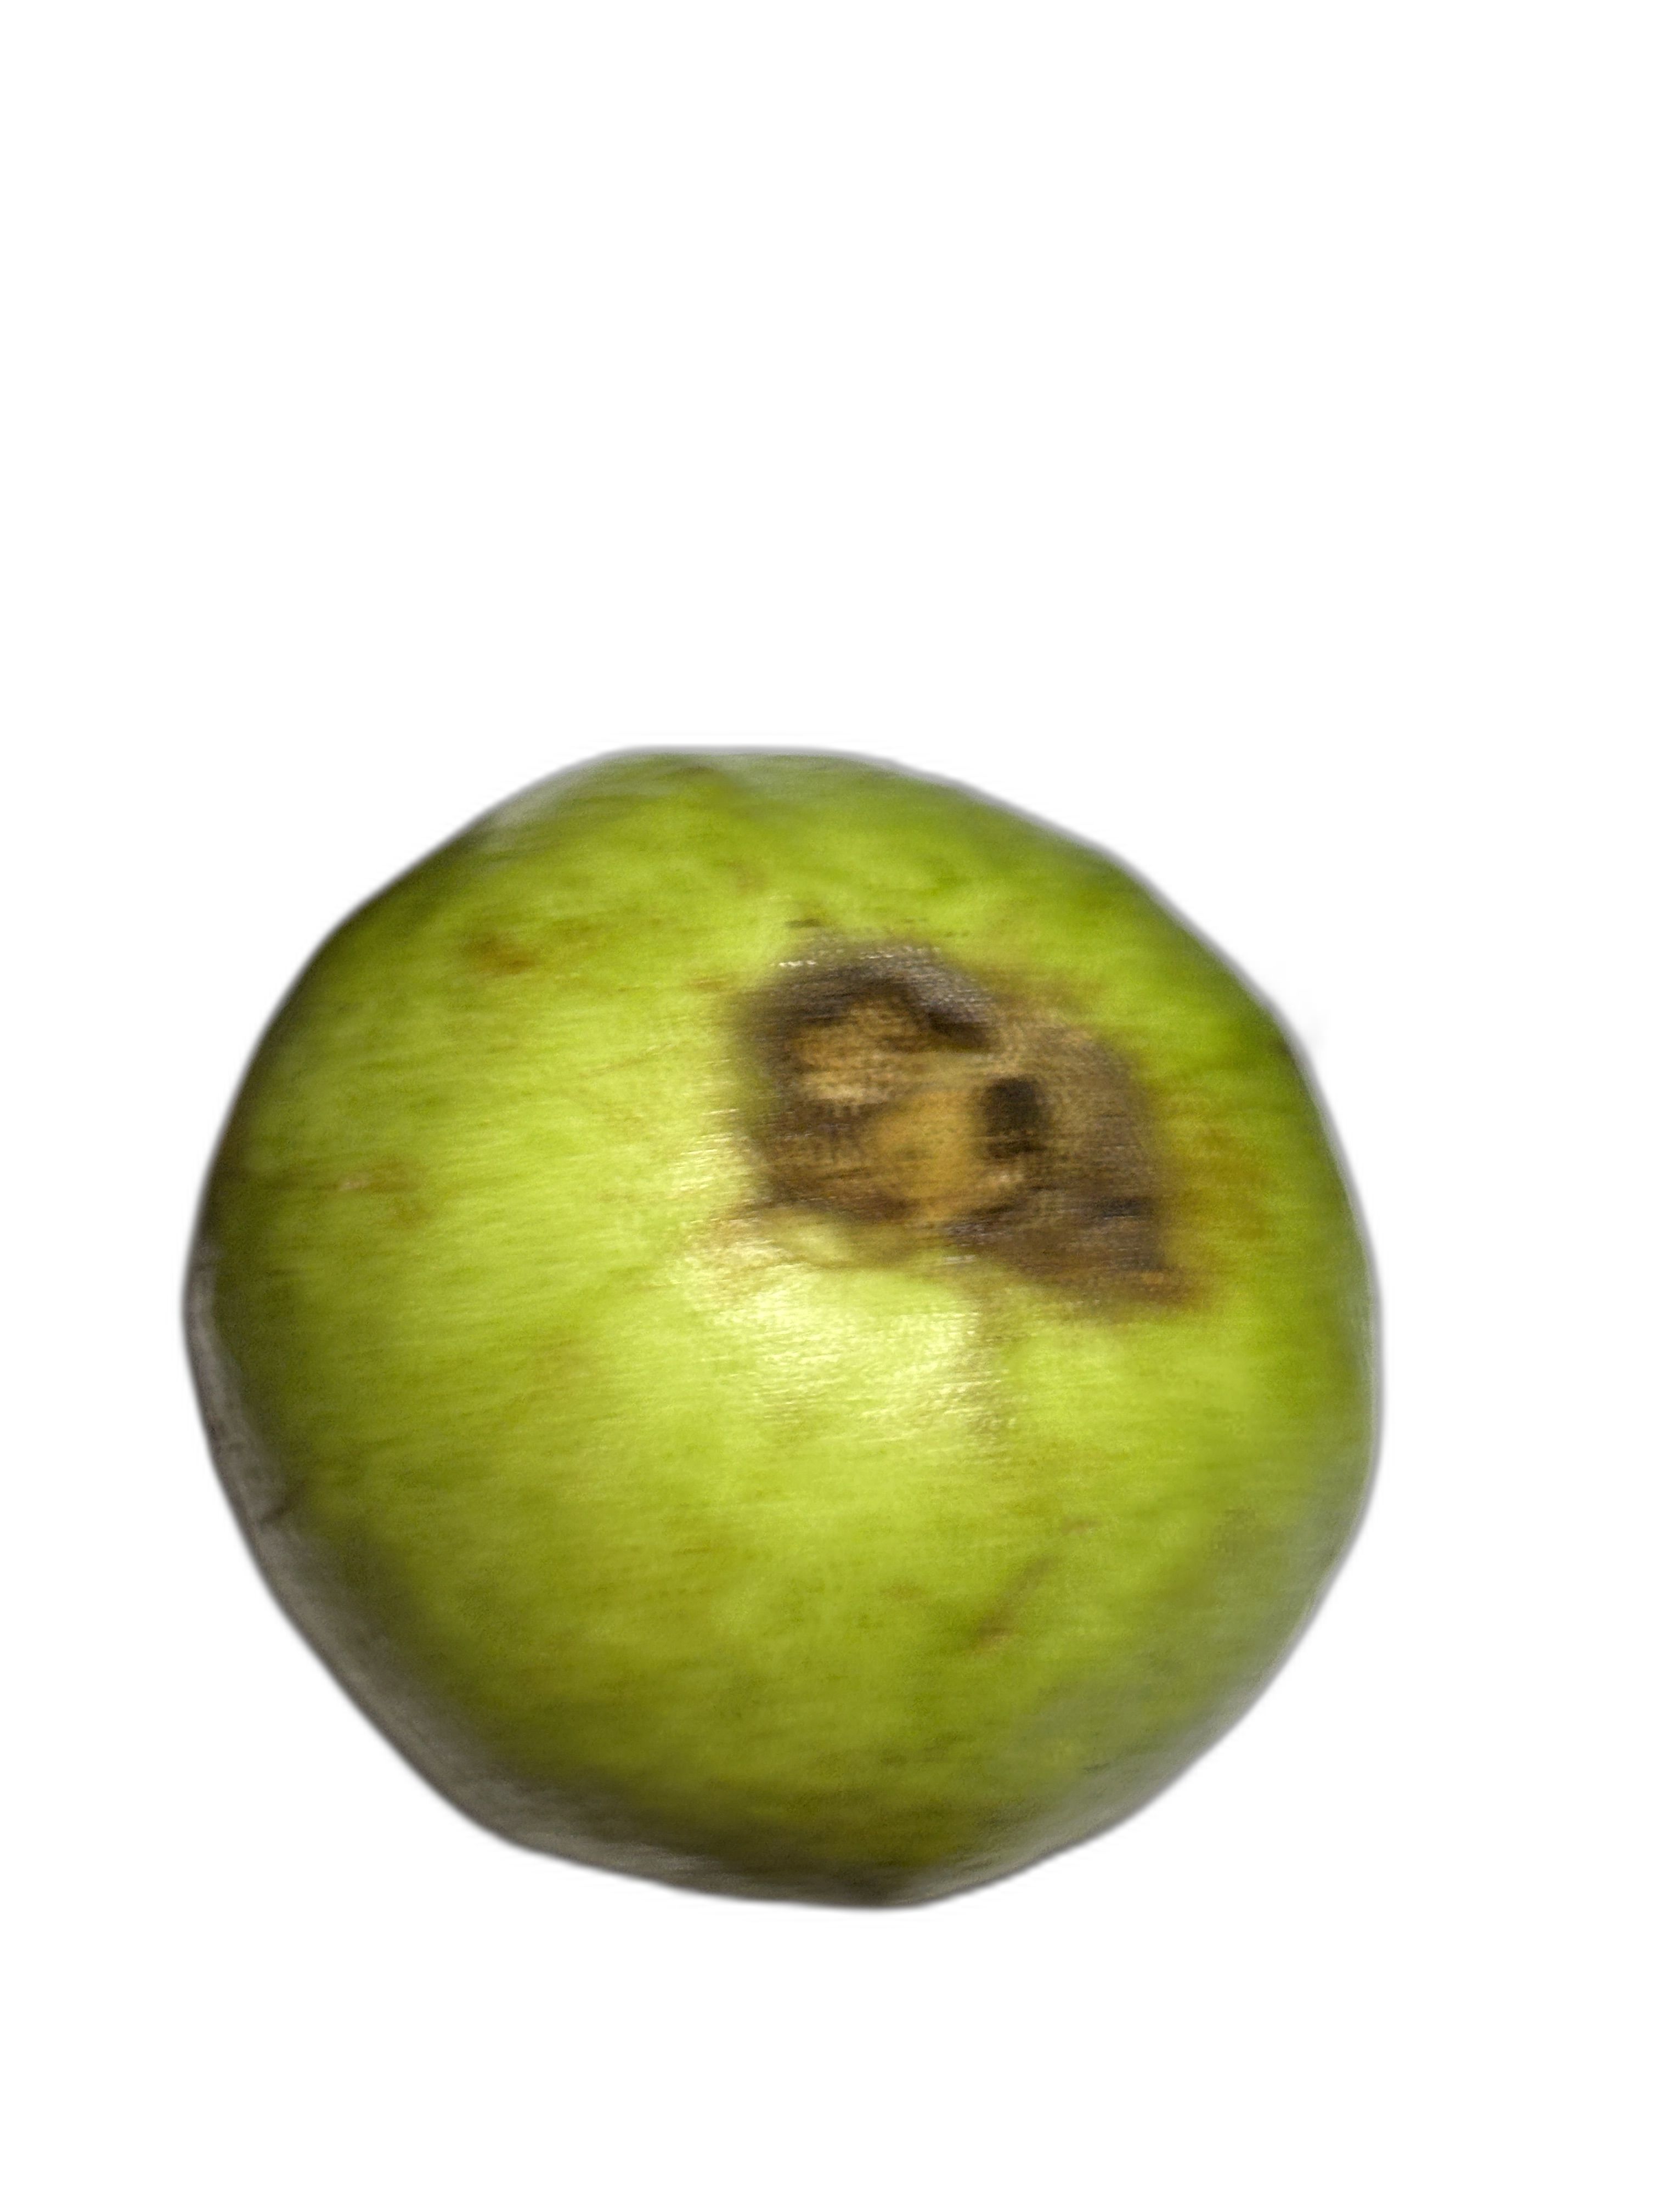
Plant part: fruit
Disease: Styler end root